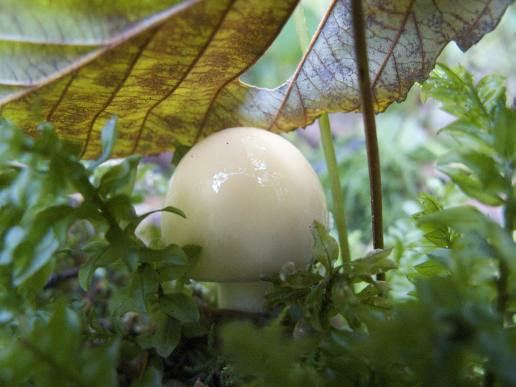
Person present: No